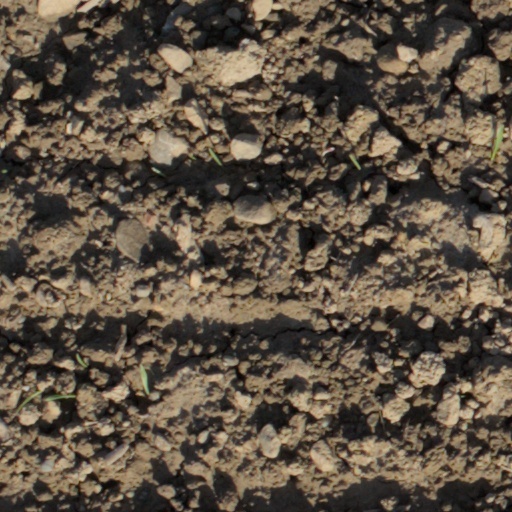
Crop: wheat